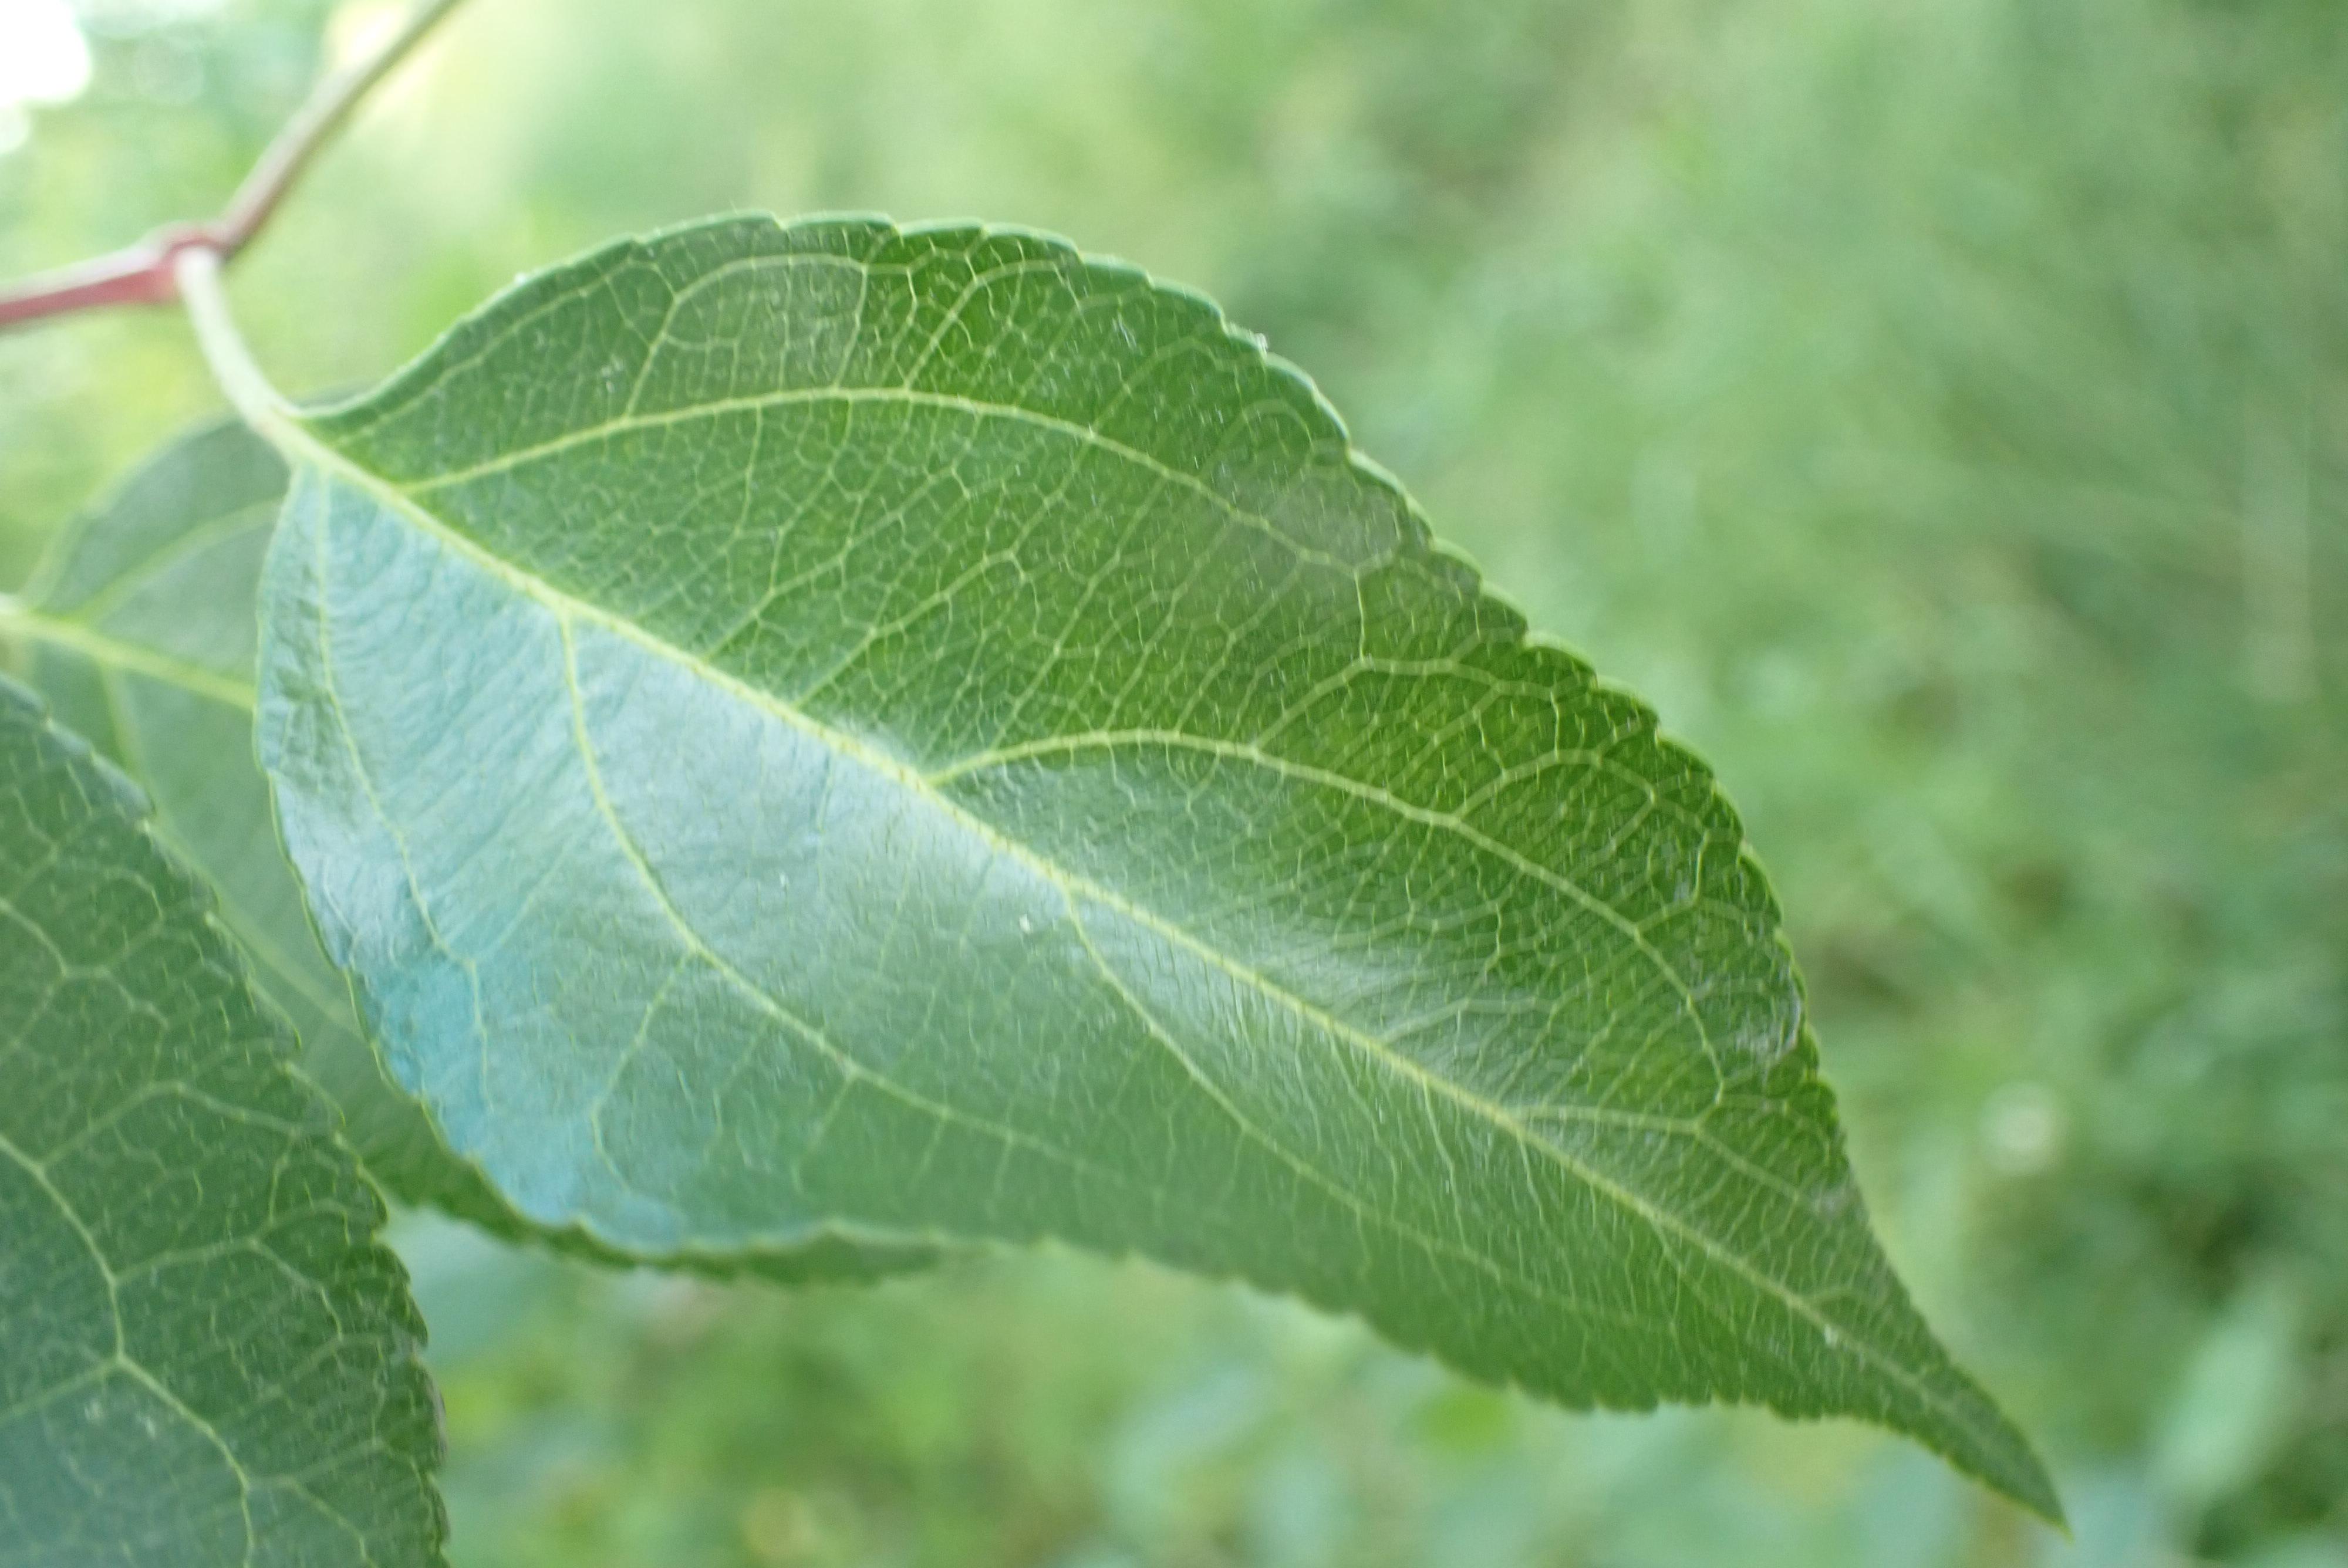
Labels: healthy